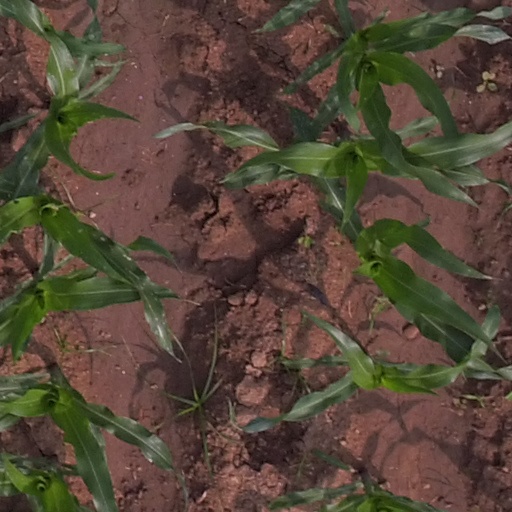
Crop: maize; corn